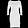
Label: Dress